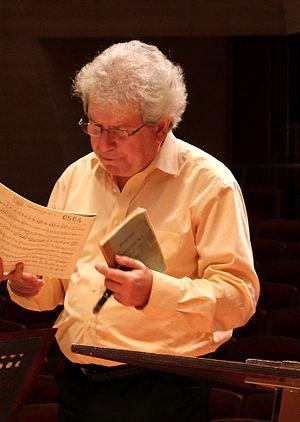
15 janvier : Dark Meadow, créé à New York sur une chorégraphie de Martha Graham.
Jiří Bělohlávek est un chef d'orchestre tchèque, né à Prague le 24 février 1946 et mort le 31 mai 2017 dans la même ville.